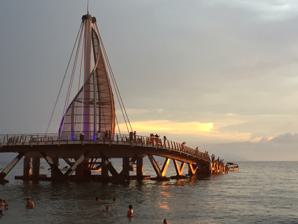
Building: Los Muertos Pier
Country: Mexico
Year built: 2013
Pier in Puerto Vallarta, Jalisco, Mexico Los Muertos Pier The pier in 2016 Locale Zona Romántica , Puerto Vallarta , Jalisco , Mexico Characteristics History Designer José de Jesus Torres Vega Completion date 2013 Coordinates 20°36′2″N 105°14′22″W / 20.60056°N 105.23944°W / 20.60056; -105.23944 Los Muertos Pier is a pier along Playa de los Muertos in Puerto Vallarta 's Zona Romántica , in the Mexican state of Jalisco . Completed in 2013, the structure replaced an older wooden pier depicted in the 1964 film The Night of the Iguana . It offers views of the Bay of Banderas and features a central metal structure which resembles a ship's sail. Designed by José de Jesus Torres Vega, the pier has been described as a symbol of the city. See also Mexico portal List of piers References